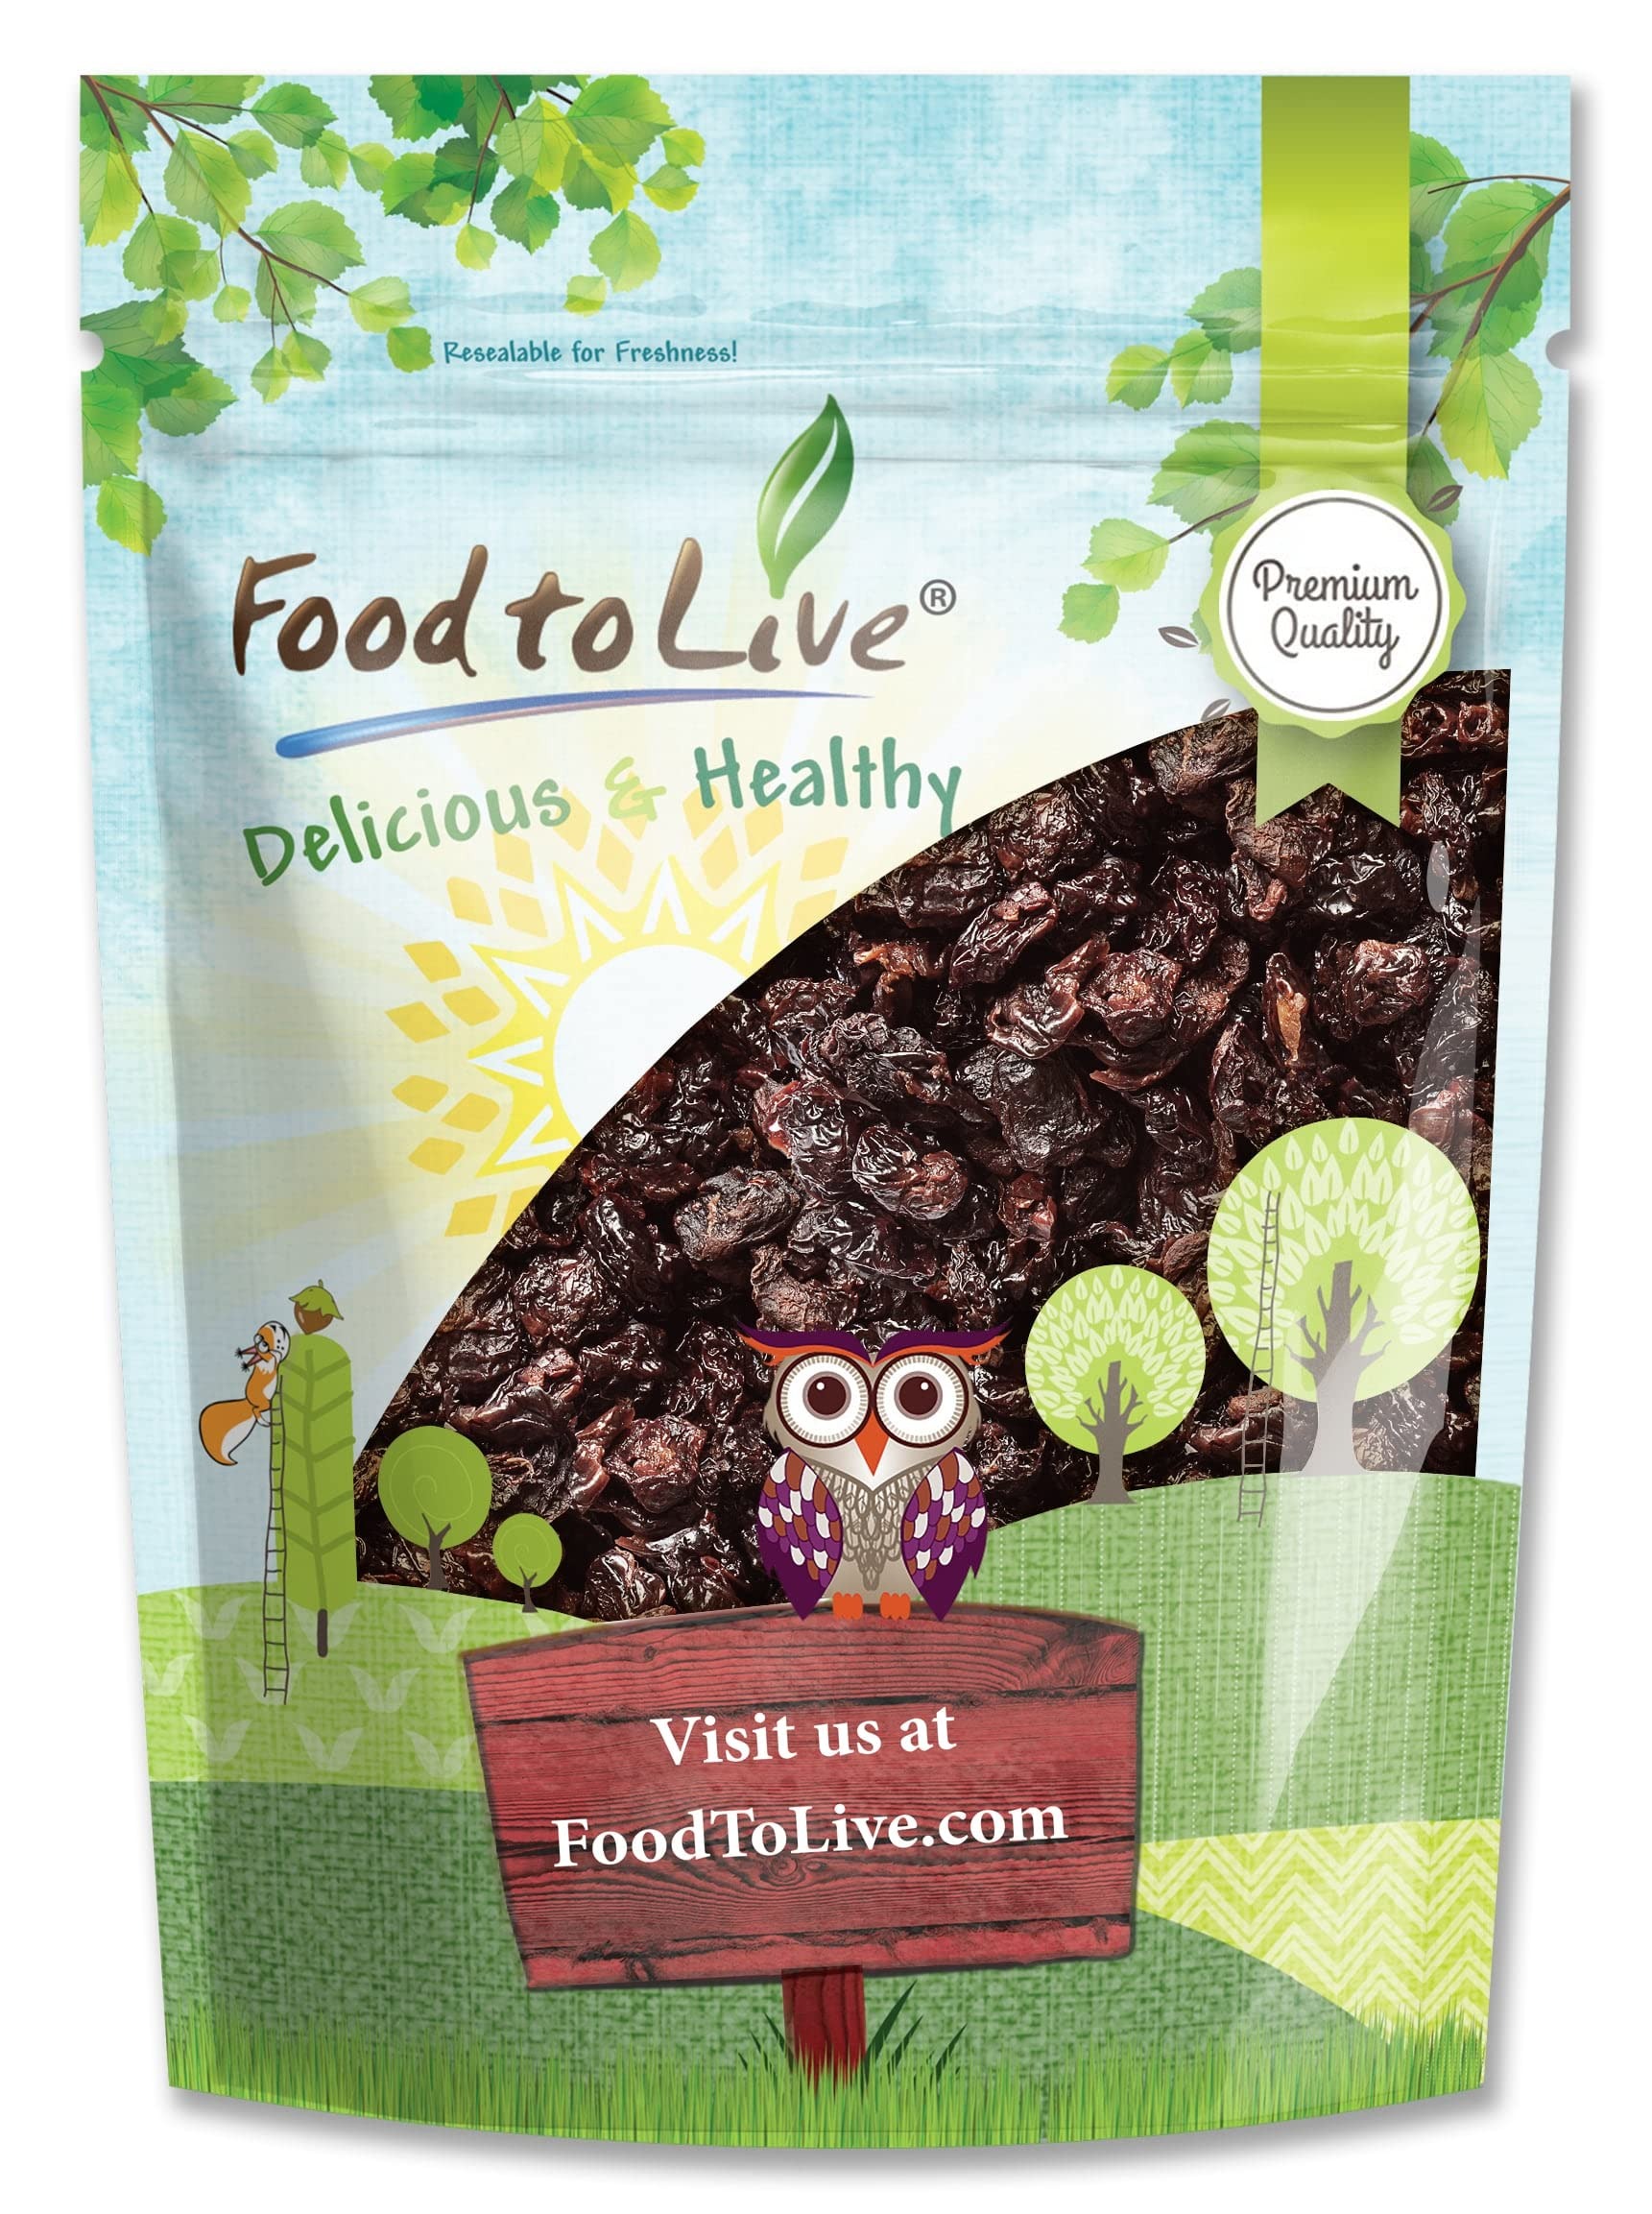
Item Name: Food to Live Sun-Dried Dark Sweet Cherries, 2 Pounds – Unsweetened Whole Raw Pitted Fruits, Unsulfured, No Added Oil, Sugar or Preservatives. Soft & Tasty. Great for Desserts, Salads and as a Snack.
Bullet Point 1: ✔️PREMIUM QUALITY, RAW, VEGAN: These Sun-dried Dark Sweet Cherries by Food to Live are of Premium Quality, 100% Raw, Vegan, and free of trans fat and cholesterol.
Bullet Point 2: ✔️SUN-DRIED, UNSWEETENED & UNSULFURED: Our Dark Sweet Cherries are gently dried under the sun to preserve the precious nutrients the cherries carry. They are Unsulfured, Unsweetened, and contain NO oil or other preservatives.
Bullet Point 3: ✔️HIGHLY NUTRITIOUS, RICH IN ANTIOXIDANTS: Sun-Dried Dark Sweet Cherries are a great source of fiber, plant protein, antioxidants such as polyphenols and beta carotene, Vitamins C and A, and essential minerals including Manganese, Copper, and Potassium.
Bullet Point 4: ✔️SWEET & WHOLESOME SNACK: These Dried Cherries are absolutely delicious and have a pleasant chewy texture. Enjoy them straight from the bag as a substitute for candies which are high in refined sugar.
Bullet Point 5: ✔️VERSATILE USES, PERFECT FOR BAKING: Use these Sun-Dried Dark Sweet Cherries when baking cakes, energy bars, muffins, brownies, and scones. Besides, add them to your morning oatmeal, granola, sprinkle over salads, or incorporate them into desserts.
Product Description: Do you often crave sweets but want to opt for something wholesome? You’ve come to the right place! These Dried Dark Sweet Cherries by Food to Live are of Premium Quality, 100% Raw, Unsulfured, Unsweetened, Vegan, and absolutely delicious. They are dehydrated using the sun-drying method which is very gentle and allows to preserve the maximum amounts of nutrients cherries carry. Versatile Uses of Sun-Dried Dark Sweet Cherries Food to Live’s Sun-dried Sweet Dark Cherries have a pleasant chewy texture and a sweet intense flavor. Enjoy them straight out of the bag as a solo snack or incorporate these cherries into your favorite trail mix. Furthermore, Sun Dried Cherries are a fantastic addition to porridges, oatmeal, cereals, smoothie bowls, and yogurt. Besides, these kissed by the sun Sweet Dried Cherries work wonderfully for making desserts, cream fillings, jams, candies, and energy bites not to mention baked goodies: cinnamon rolls, cakes, brownies, cookies, and muffins. Moreover, you can use Food to Live’s Premium Quality Sun-Dried Dark Sweet Cherries in savory recipes too. Make exquisite meat dishes, sauces, sandwiches, and salads. Considering pretty long shelf life of these Dried Cherries, it’s a good idea to stock up with our budget-friendly Sun-Dried Dark Sweet Cherries Bulk bags. Sweet Dark Cherries Benefits and Nutritional Profile In case you wonder “Are Sweet Dark Cherries good for you?”, we will be happy to give you an overview of the Sweet Dark Cherries Nutrition Value. First of all, these cherries are a decent source of dietary fiber and protein. What is more, Sun-dried Sweet Dark Cherries are loaded with antioxidants such as polyphenols and beta-carotene which fight free radicals. In addition, they contain Vitamins A, C, and essential minerals including Copper, Potassium, and Manganese. At the same time, these cherries are low in fat and don’t contain trans-fat and cholesterol. Storage Tips Similar to other dried fruits, Sun-Dried Dark Sweet Che
Value: 32.0
Unit: Ounce

Price: 28.34